Wonut

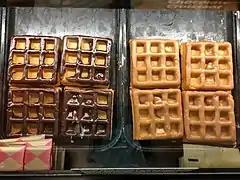
Wonuts at a Vons supermarket in Encinitas, California

A wonut, doffle, wownut, waffle-donut or waffle nut is a hybrid food made from a combination of the cooking techniques and ingredients of a waffle and a doughnut. A mixture of the waffle batter and the doughnut dough are first poured into a waffle iron, then deep fried and finally decorated, with toppings similar to doughnuts. The wonut became popular in the spring of 2014 at the Waffles Cafe in the Lake View community area of Chicago, and its popularity quickly spread via bloggers and social media. It can now be found throughout the United States and beyond.